Charles III William

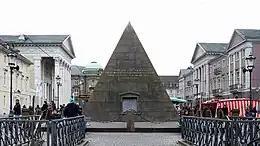
pyramid on the market square

Charles William died in Karlsruhe in 1738, when he was planting and hoeing his tulip bed and suddenly suffered a stroke. His body was interred in the crypt of the Concordia Church in Karlsruhe, in accordance with his last will. His entrails and heart were removed and buried in the crypt of the Castle Church in Pforzheim. The capsule containing his heart, which was deposited in his widow's coffin, is now missing.